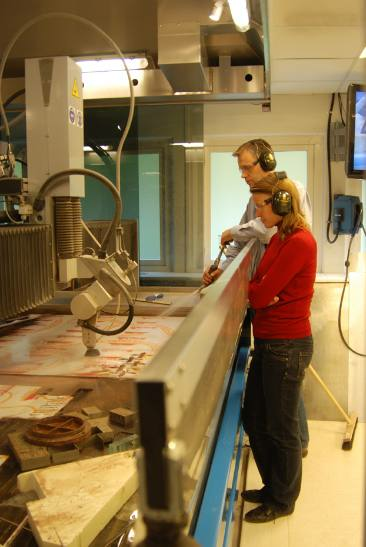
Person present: Yes